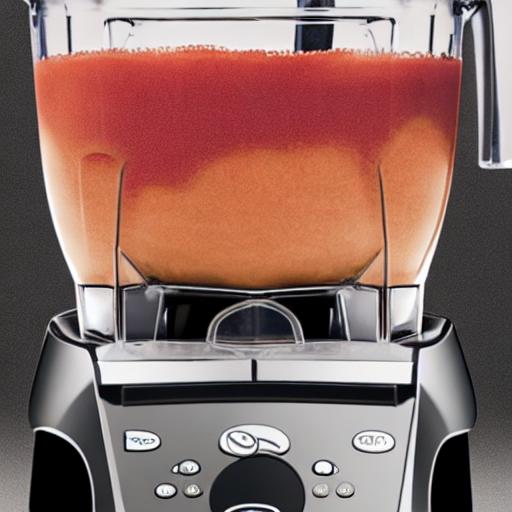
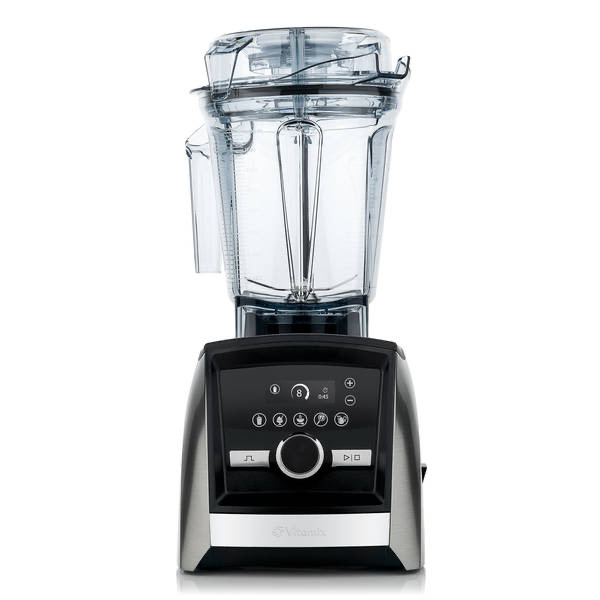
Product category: items_blender
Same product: no